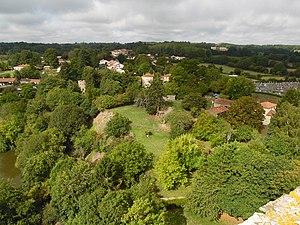
Ancienne motte castrale de Vouvant fortifiée au XVème siècle (4 tours encore présente actuellement), vue du haut de la Tour Mélusine.
Vouvant est une commune française située dans le département de la Vendée en région Pays de la Loire.